Alice Springs Airport

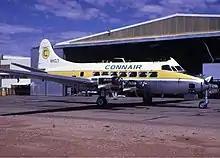
A Connair DH-114 at Alice Springs, early 1970s

On 5 October 1921 the first aircraft landed at the original airport located in the Alice Springs township. Connellan Airways (later to become Connair) was based there from 1939. The military buildup in the north of Australia in the late 1930s saw the need for an airport that could take larger and heavier aircraft. This led to the construction of Seven Mile Aerodrome and the diminished role of the Town Site Drome from 1946 until its eventual abandonment in 1968. It is now the site of the Central Australian Aviation Museum. The original North South runway was along Memorial Drive, which runs along the front of the Aviation museum, whereas the original East West runway was along the nearby residential street of Van Senden Avenue